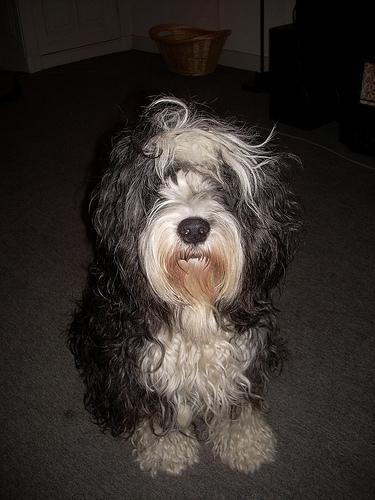
Tibetan_terrier